2022 West Java earthquake

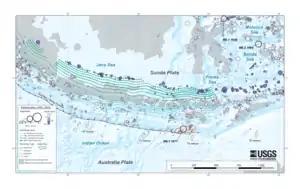

Java lies near an active convergent boundary that separates the Sunda plate to the north and the Australian plate to the south. At the boundary, marked by the Sunda Trench, the northward-moving Australian plate subducts beneath the Sunda plate. The subduction zone is capable of generating earthquakes of up to magnitude 8.7, while the Australian plate may also host deeper earthquakes within the downgoing lithosphere (intraslab earthquakes) beneath the coast of Java. The subduction zone produced two destructive earthquakes and tsunamis in 2006 and 1994. An intraslab earthquake in 2009 also caused severe destruction.